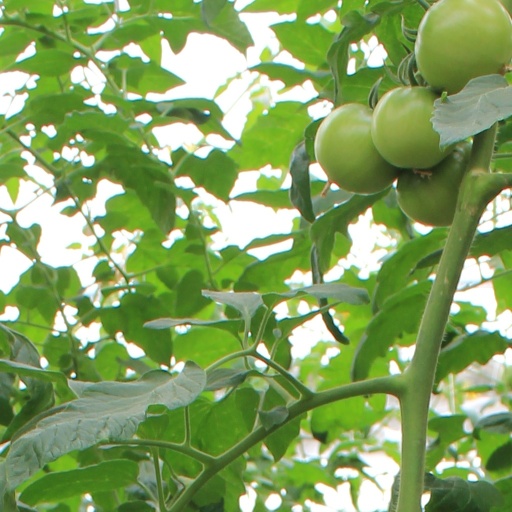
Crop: tomato